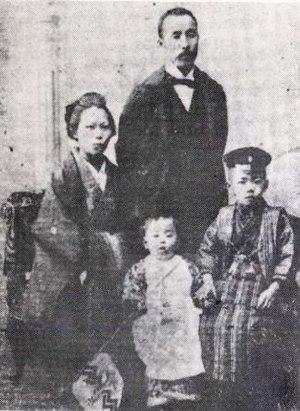
Georges Ohsawa est un enseignant japonais, qui fonda le mouvement connu sous le nom de macrobiotique. Son véritable nom était Yukikazu Sakurazawa, mais il signait aussi Nyoiti — prononcé [ ɲo̞it͡ɕi] — Sakurazawa.